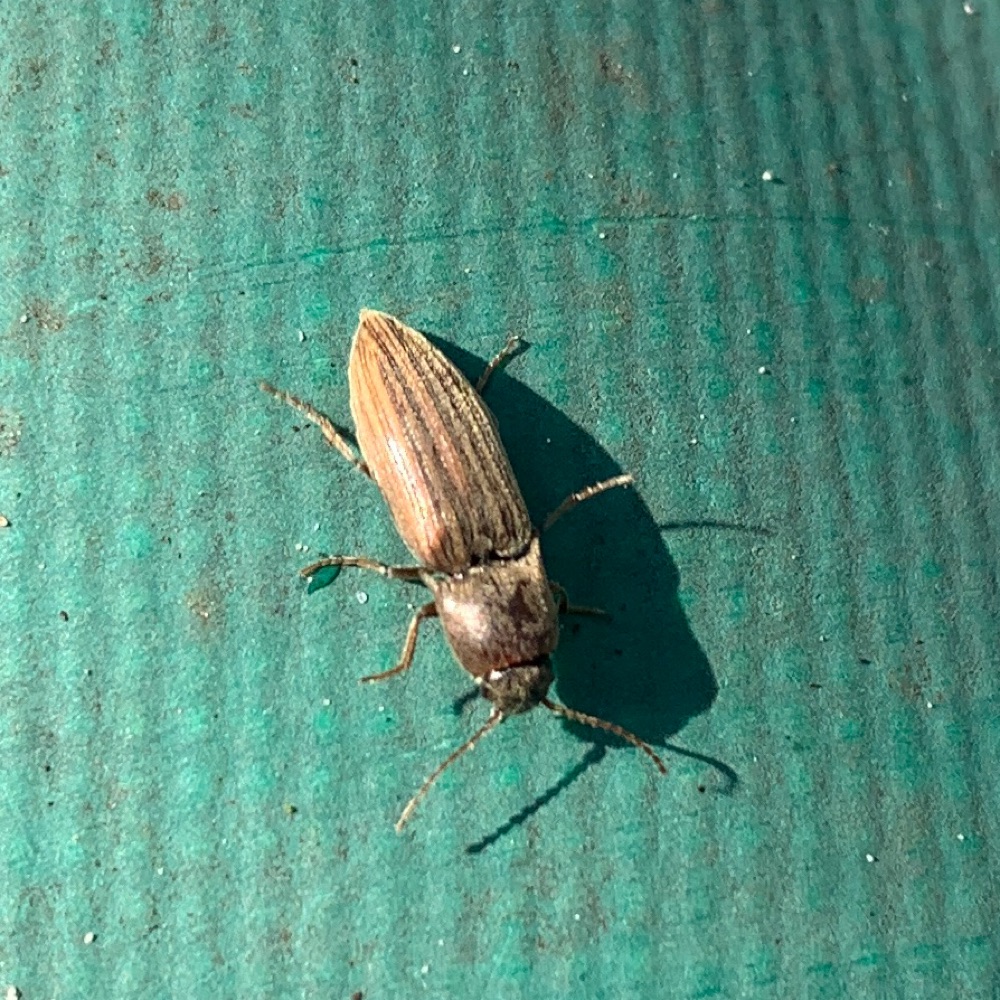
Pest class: clickbeetles_wireworms